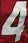
Number: 4